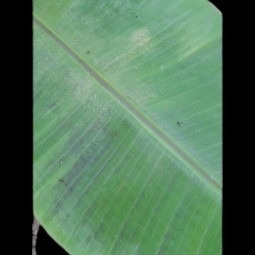
Label: Healthy